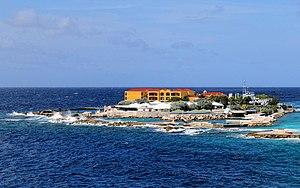
Curaçao \ky.ʁa.so\ est l'une des îles Sous-le-Vent aux Petites Antilles, formant un État autonome au sein du royaume des Pays-Bas depuis la dissolution de la fédération des Antilles néerlandaises le 10 octobre 2010. Elle compte 158 040 habitants pour une superficie de 444 km². Sa capitale est Willemstad et son code est ISO 3166-1 alpha-2 « CW ».